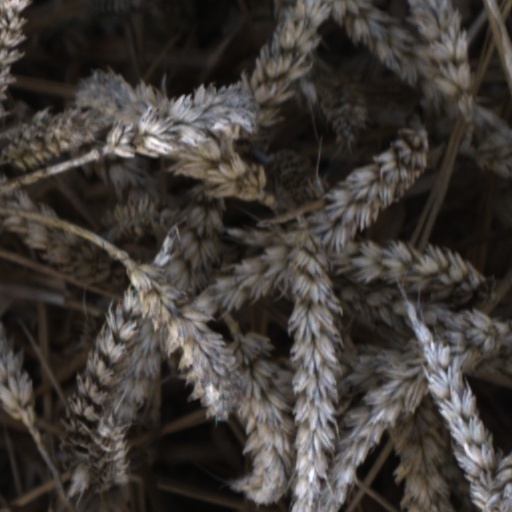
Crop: wheat